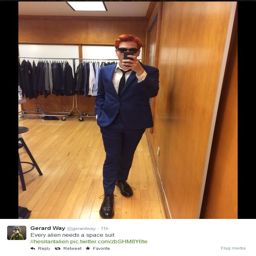
space suit for a hesitant alien